Magnolia Park, Houston

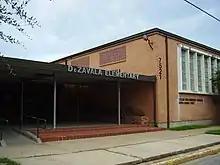
DeZavala Elementary School

Canal Street in Magnolia Park was originally known as "German Street." Circa 1918 it was renamed "Belgium Street" in honor of a country invaded by Germany in World War I. At a later point the name was harmonized with that of the section in the pre-merger City of Houston, known as Canal Street.